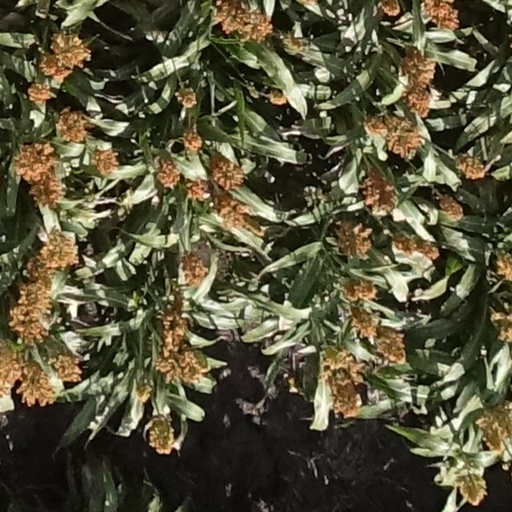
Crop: sorghum